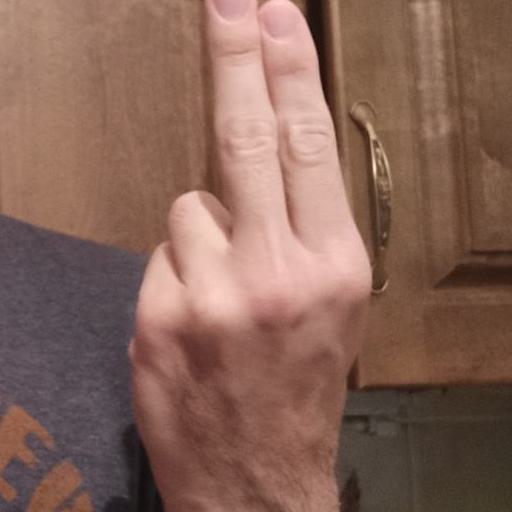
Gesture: two_up_inverted